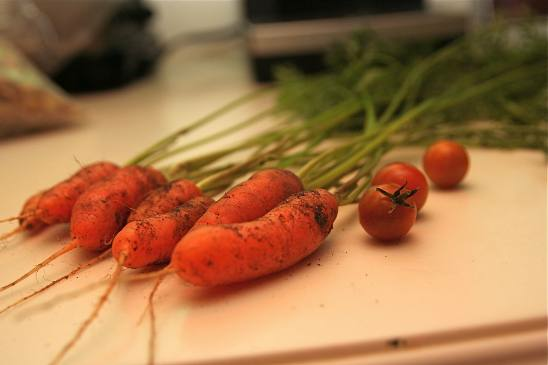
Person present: No